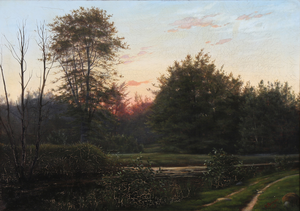
Rudolf Bissen
Rudolf Bissen, Morgenrøde ved en skovsø, 1868.
Rudolf Bissen var en dansk landskabsmaler, søn af den berømte billedhugger Herman Wilhelm Bissen og bror til Vilhelm Bissen.